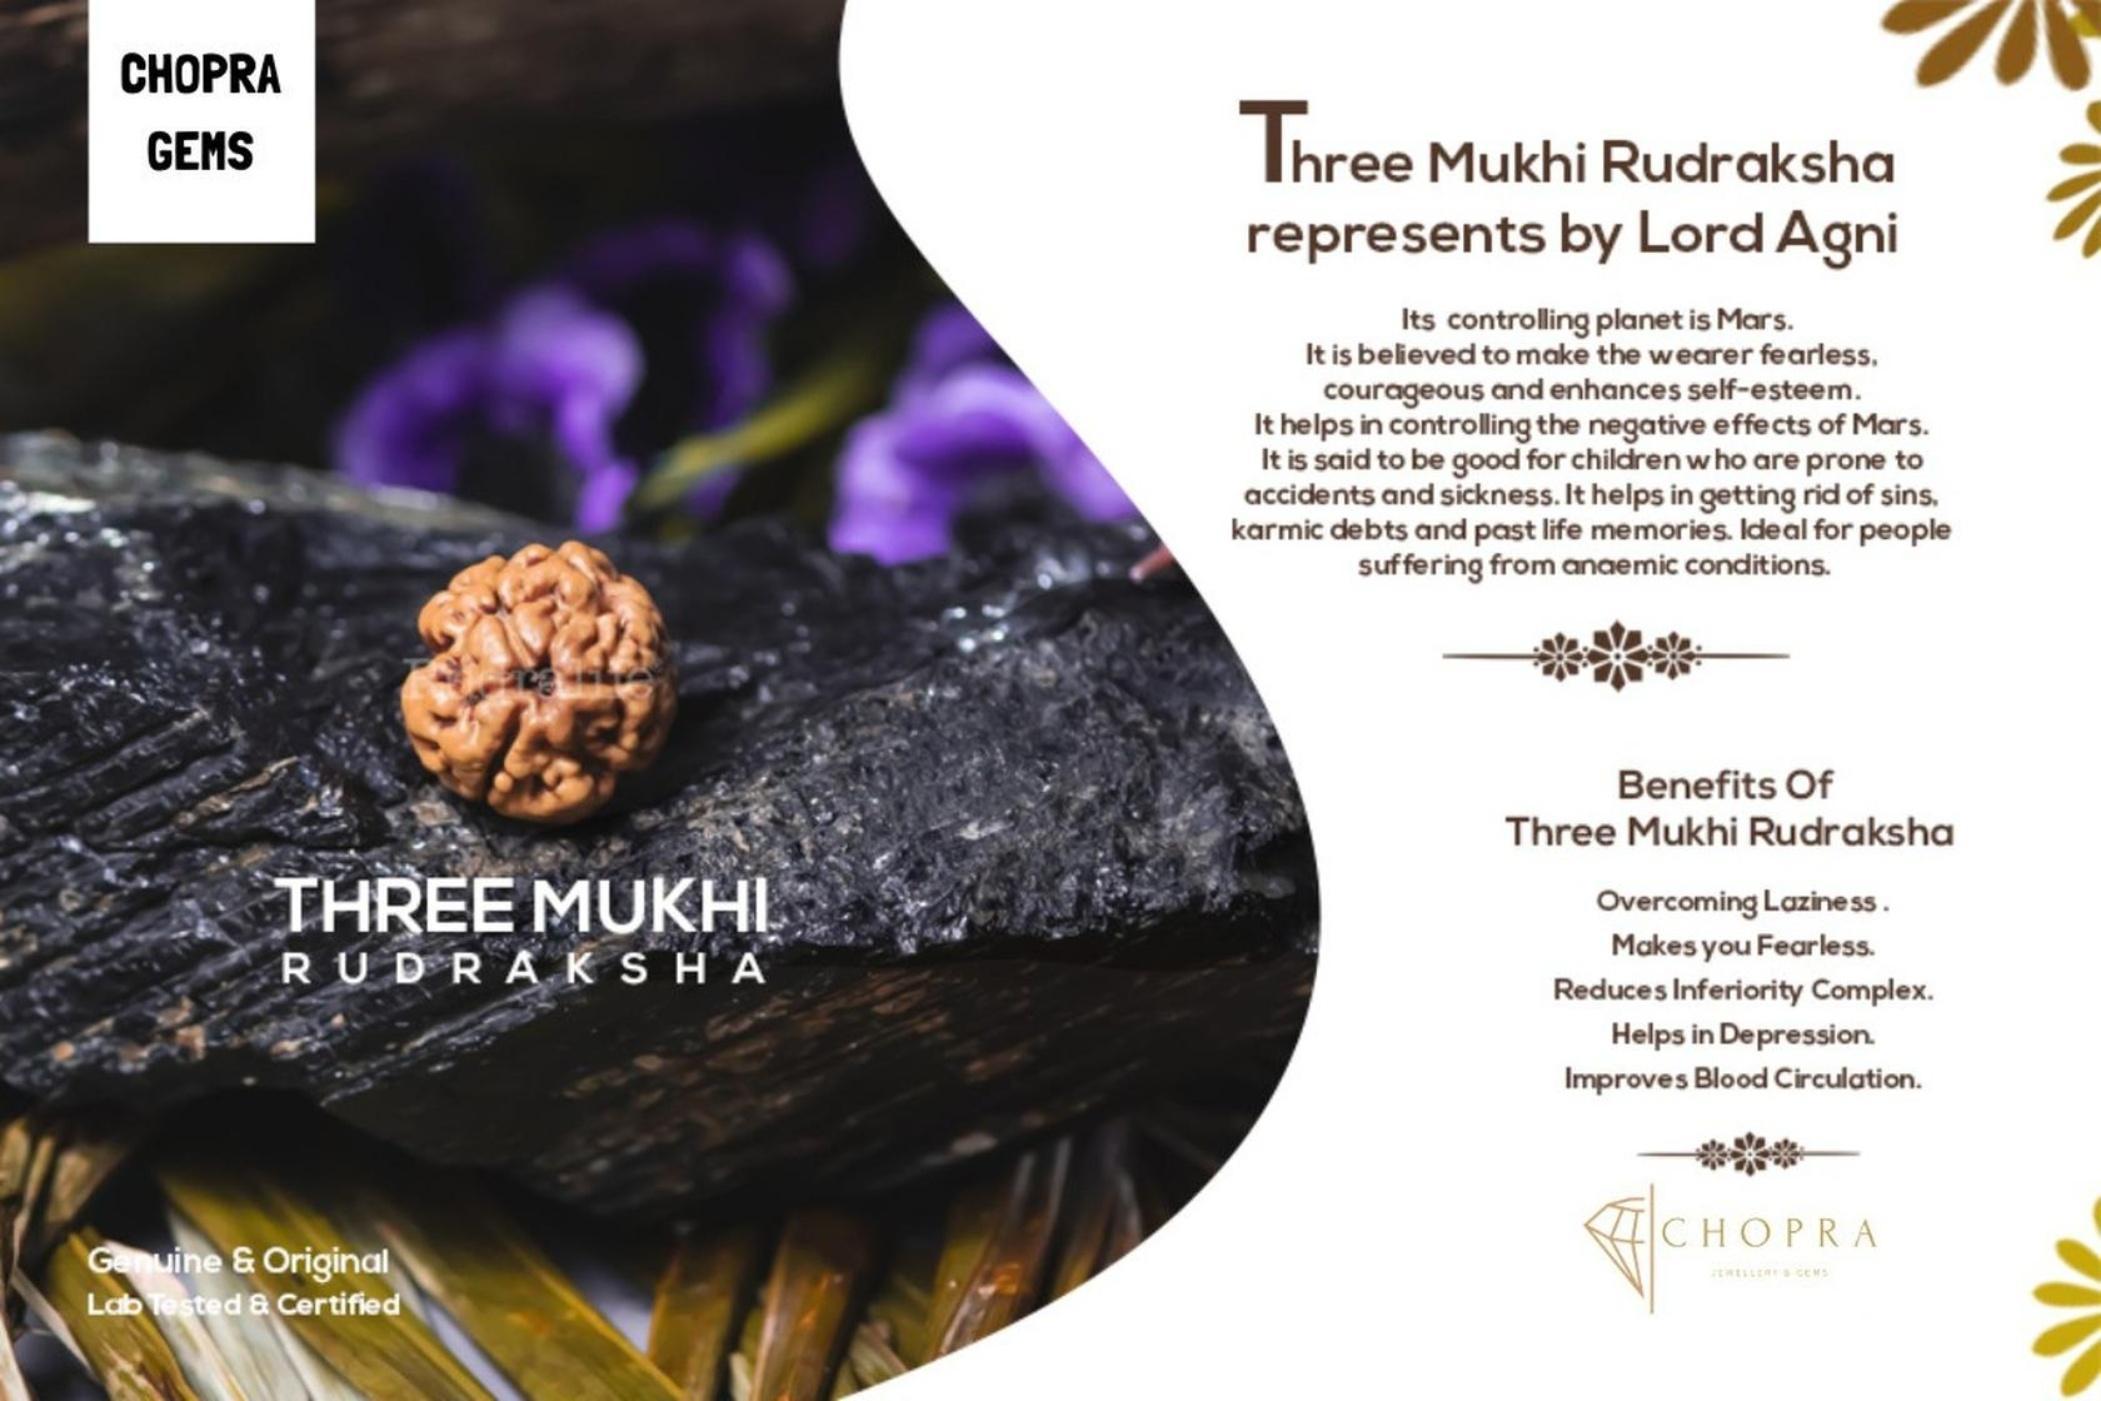
Chopra Gems Wood Three Mukhi Rudraksha Pendant Locket Brown (Men and Women)
Type: Necklaces & Pendants
Brand: Chopra Gems & Jewellery
Price: Rs. 780
 The three faced 3 mukhi rudraksha is worn to help in enhance vigour, stamina and courage. Depression, negative and guilty feelings, inferiority complexes can be reduced by helping of wearing three faced 3 mukhirudraksha. It also help to provides physical strength.
Features: Color - brown,Collection - ethnic,Base material - wood
Included: Pendant